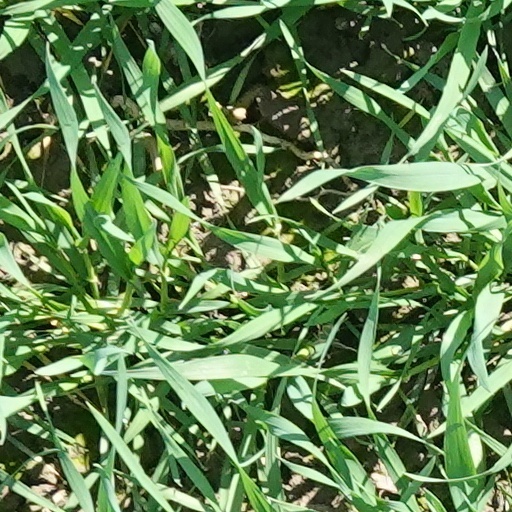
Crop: wheat